SBK3

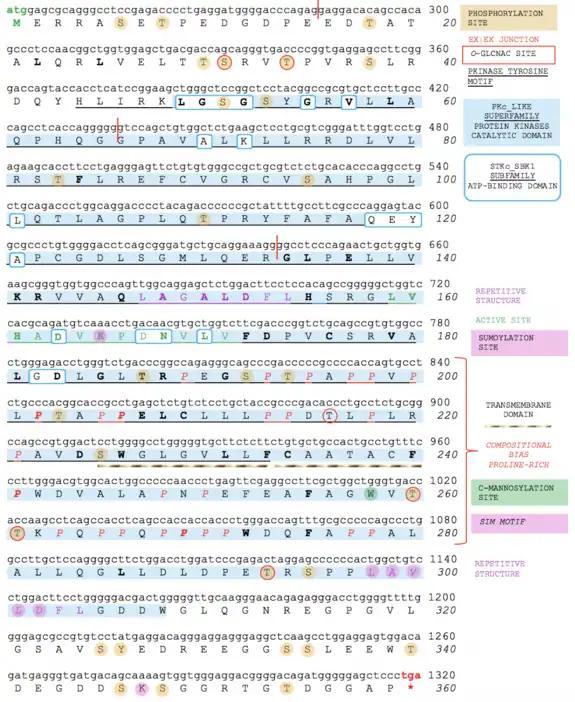

SBK3 has a large conserved catalytic domain specific to the protein kinase superfamily. Nineteen ATP-binding sites found in SBK3’s paralog, SBK1, are all conserved in SBK3. The tyrosine motif exists in SBK3 (residues 44-233) and is found to overlap the conserved protein kinase superfamily domain (residues 49-208). SBK3's active site (ACT) is predicted to span residues 159-171. A cross-program analysis revealed a predicted transmembrane domain (TMD) approximately spanning residues 224-240. A SUMO-interacting motif (SIM) is predicted to span residues 298-302.